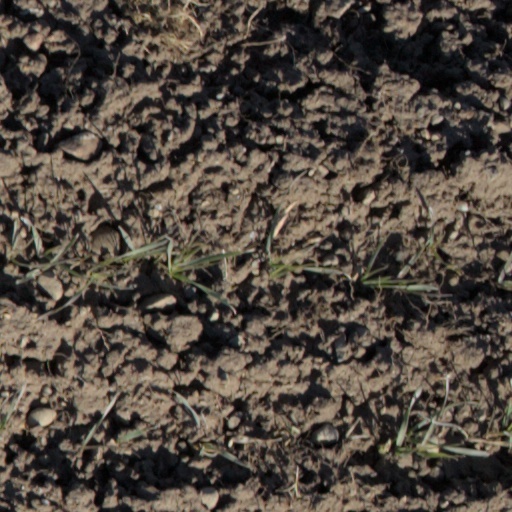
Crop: wheat